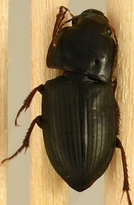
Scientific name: Anisodactylus dulcicollis
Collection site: Blandy Experimental Farm Site (BLAN), plot BLAN_003